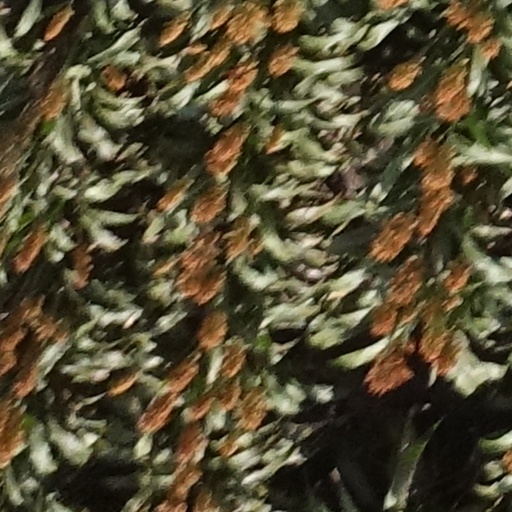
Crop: sorghum